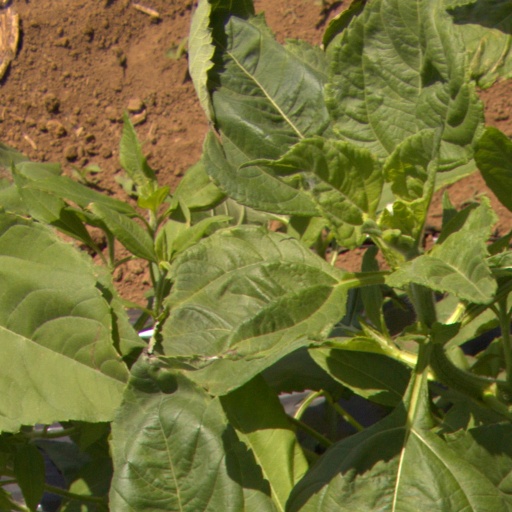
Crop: Jerusalem artichoke